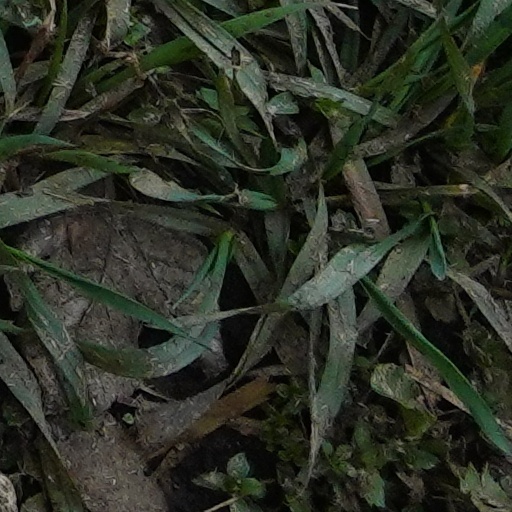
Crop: wheat